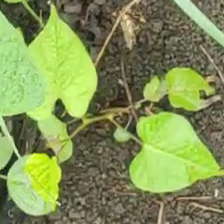
Weed species: Obscure_morning _glory(Ipomoea obscura)